Law on imposition and enforcement of the death penalty

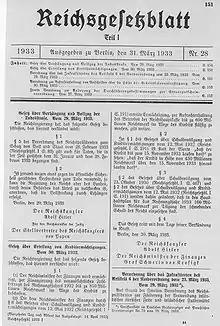
The of 31 March 1933: Law on the Imposition and Execution of the Death Penalty

Law on imposition and enforcement of the death penalty (known colloquially as Lex van der Lubbe) was a German law enacted by the Nazi regime on 29 March 1933, that imposed the death penalty for certain crimes such as arson and high treason, that had formerly meant whole life imprisonment. The name derives from the fact that the law formed the legal basis for the imposition of the death penalty on Marinus van der Lubbe, who had been caught in the arson attack on the Reichstag on 28 February 1933.